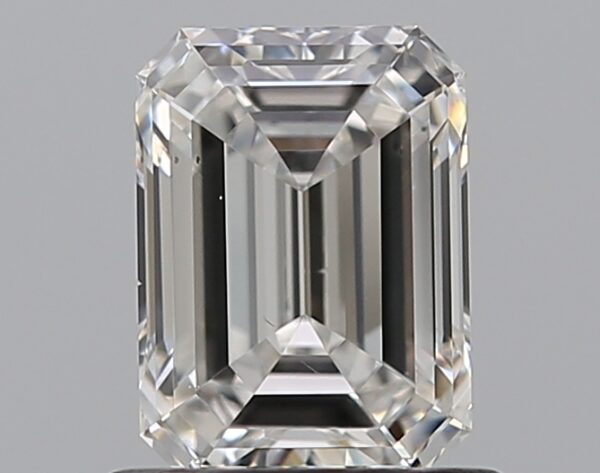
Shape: emerald
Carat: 0.9
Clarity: VS2
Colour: F
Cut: EX
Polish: EX
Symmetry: VG
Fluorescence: M
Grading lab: GIA
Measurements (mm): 6.45 x 4.68 x 3.06